History of Hersheypark

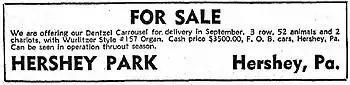
An ad Hershey Park placed in Billboard Magazine, July 8, 1944, putting their Dentzel carousel for sale.

The 1937 season saw the addition of a Mangel's Whip, which was called Whipperoo. In 1941, Hershey Park bought a ride from the New York World's Fair, which was an instant success when it opened. They called it the Aerial Joy Ride, and it marked the last ride the park added until 1945. Due to the United States entrance into World War II, and the subsequent war rationing, the park was prohibited from adding new rides or attractions. The Hershey Park Zoo shut down in 1942 as a result of the war as well (and it did not reopen until 1950).